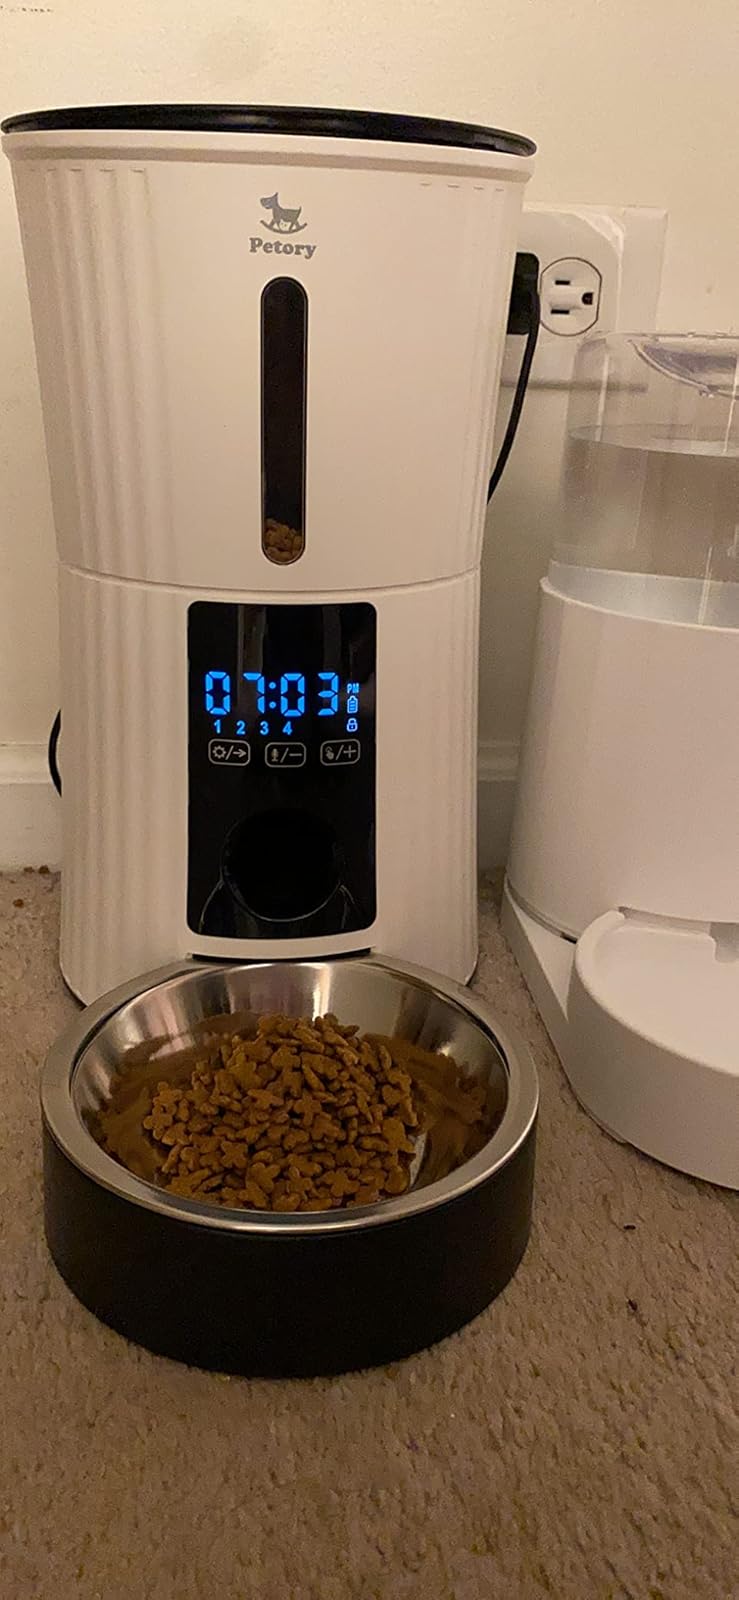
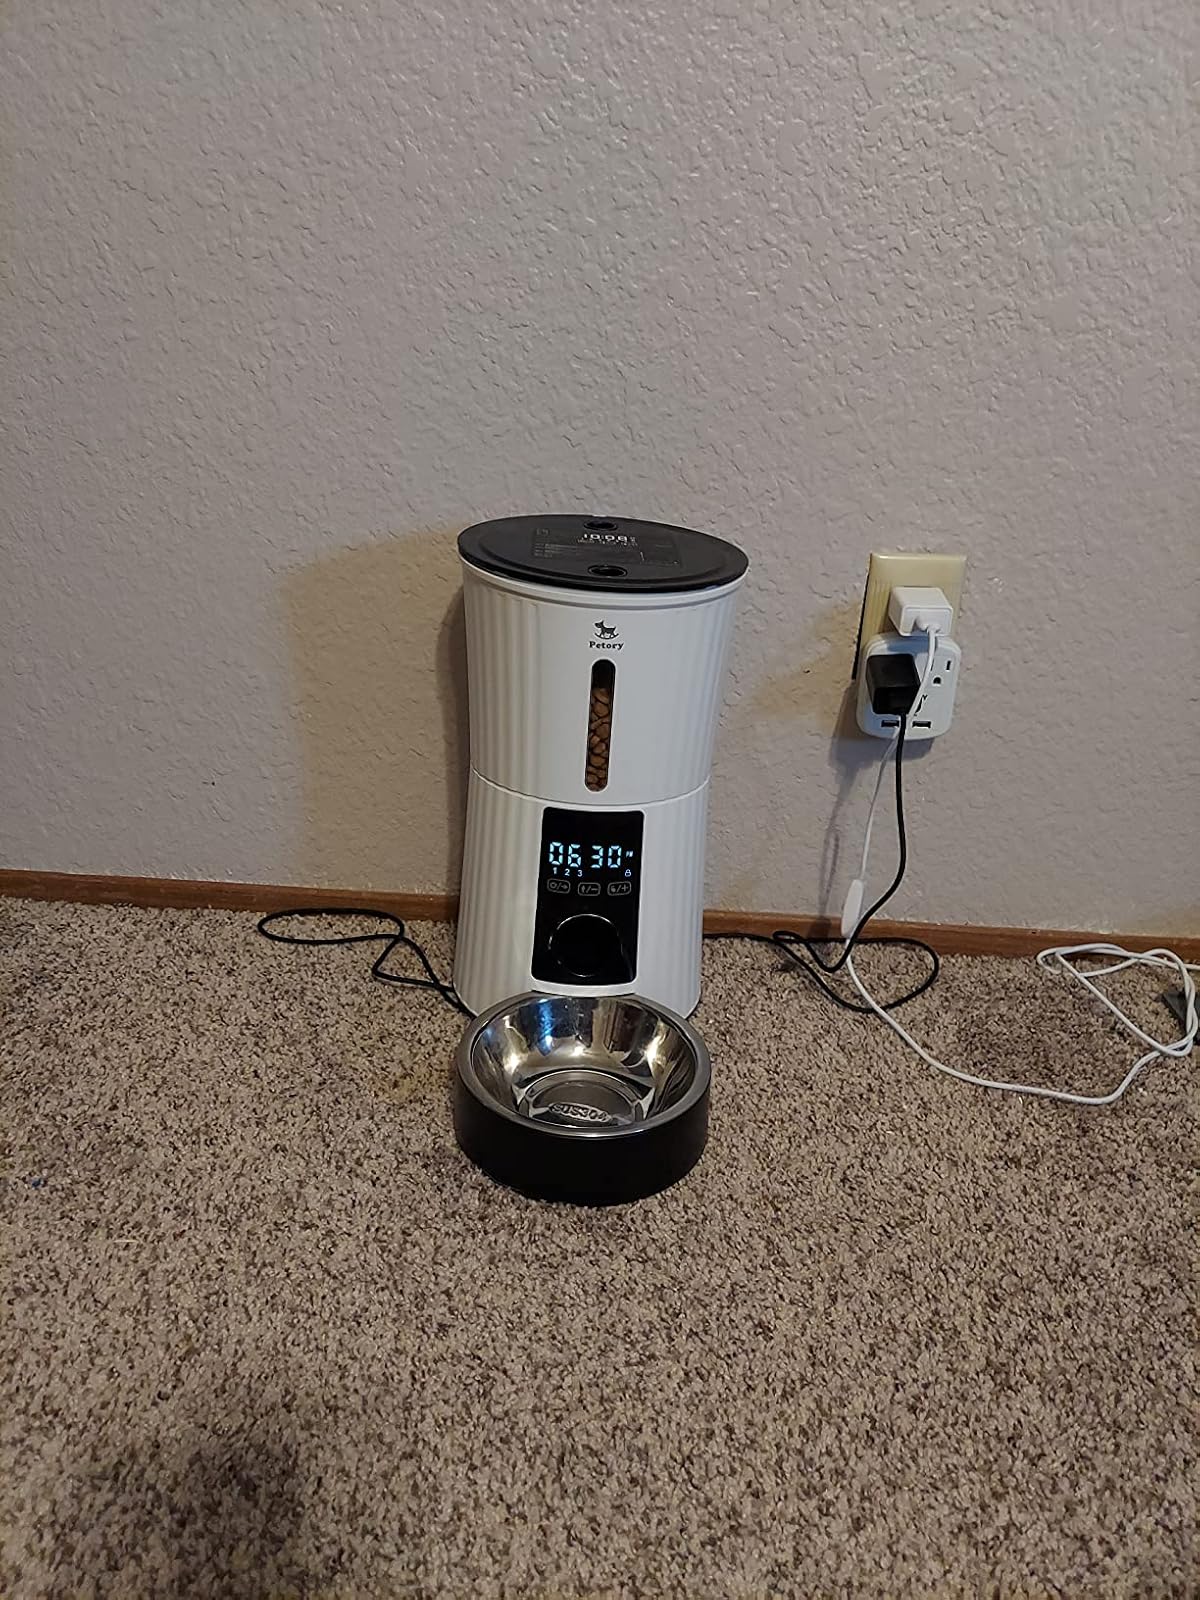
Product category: items_feeder
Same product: yes